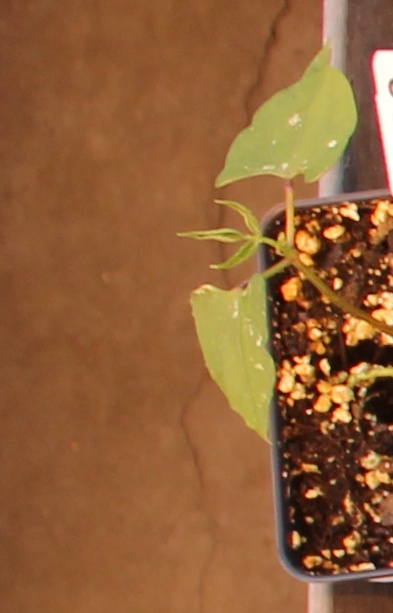
Label: Blackbean